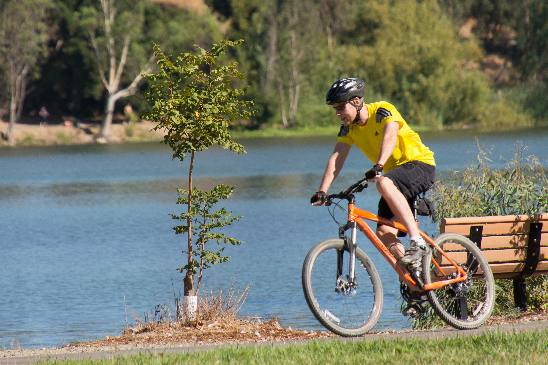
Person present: Yes